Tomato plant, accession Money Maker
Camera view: tilt-top (135 deg); turntable rotation: 150 degrees
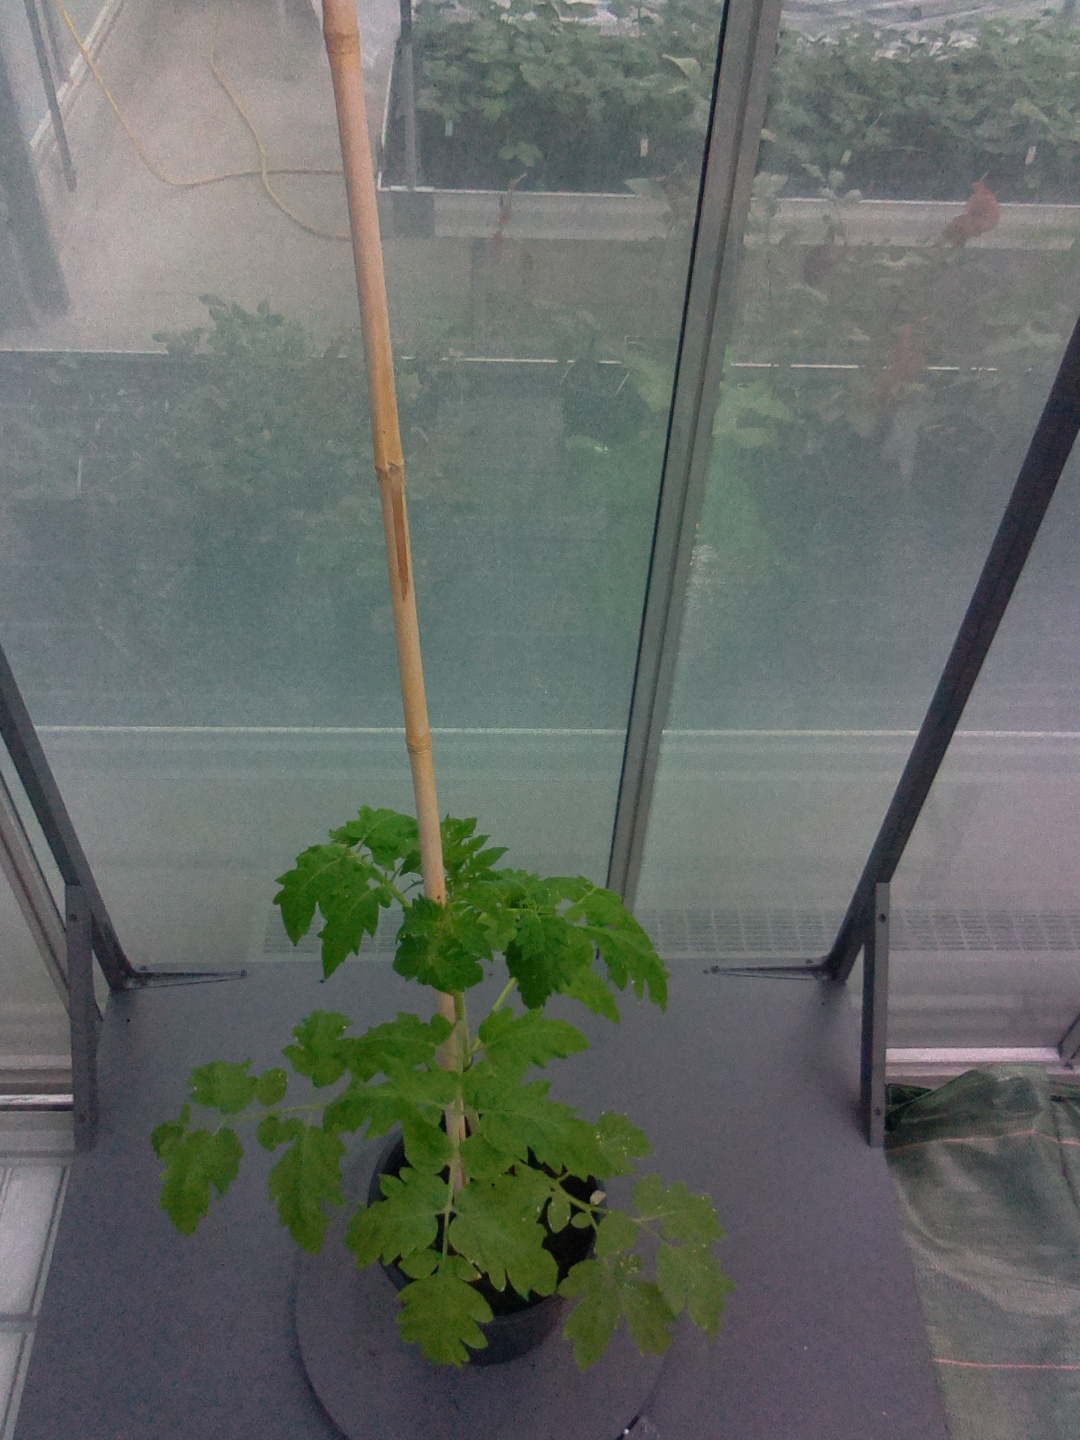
BBCH growth stage 14: 8 of true leaves visible